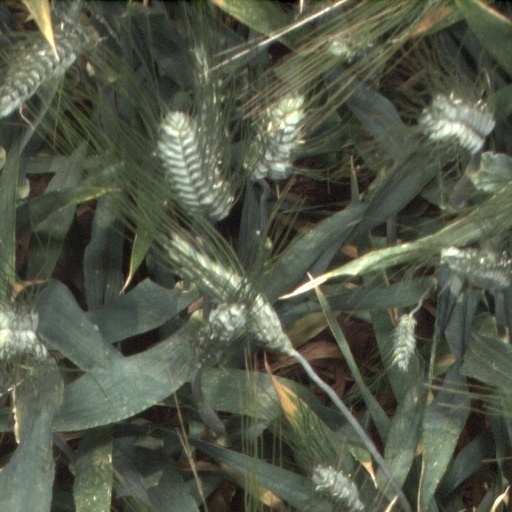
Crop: wheat